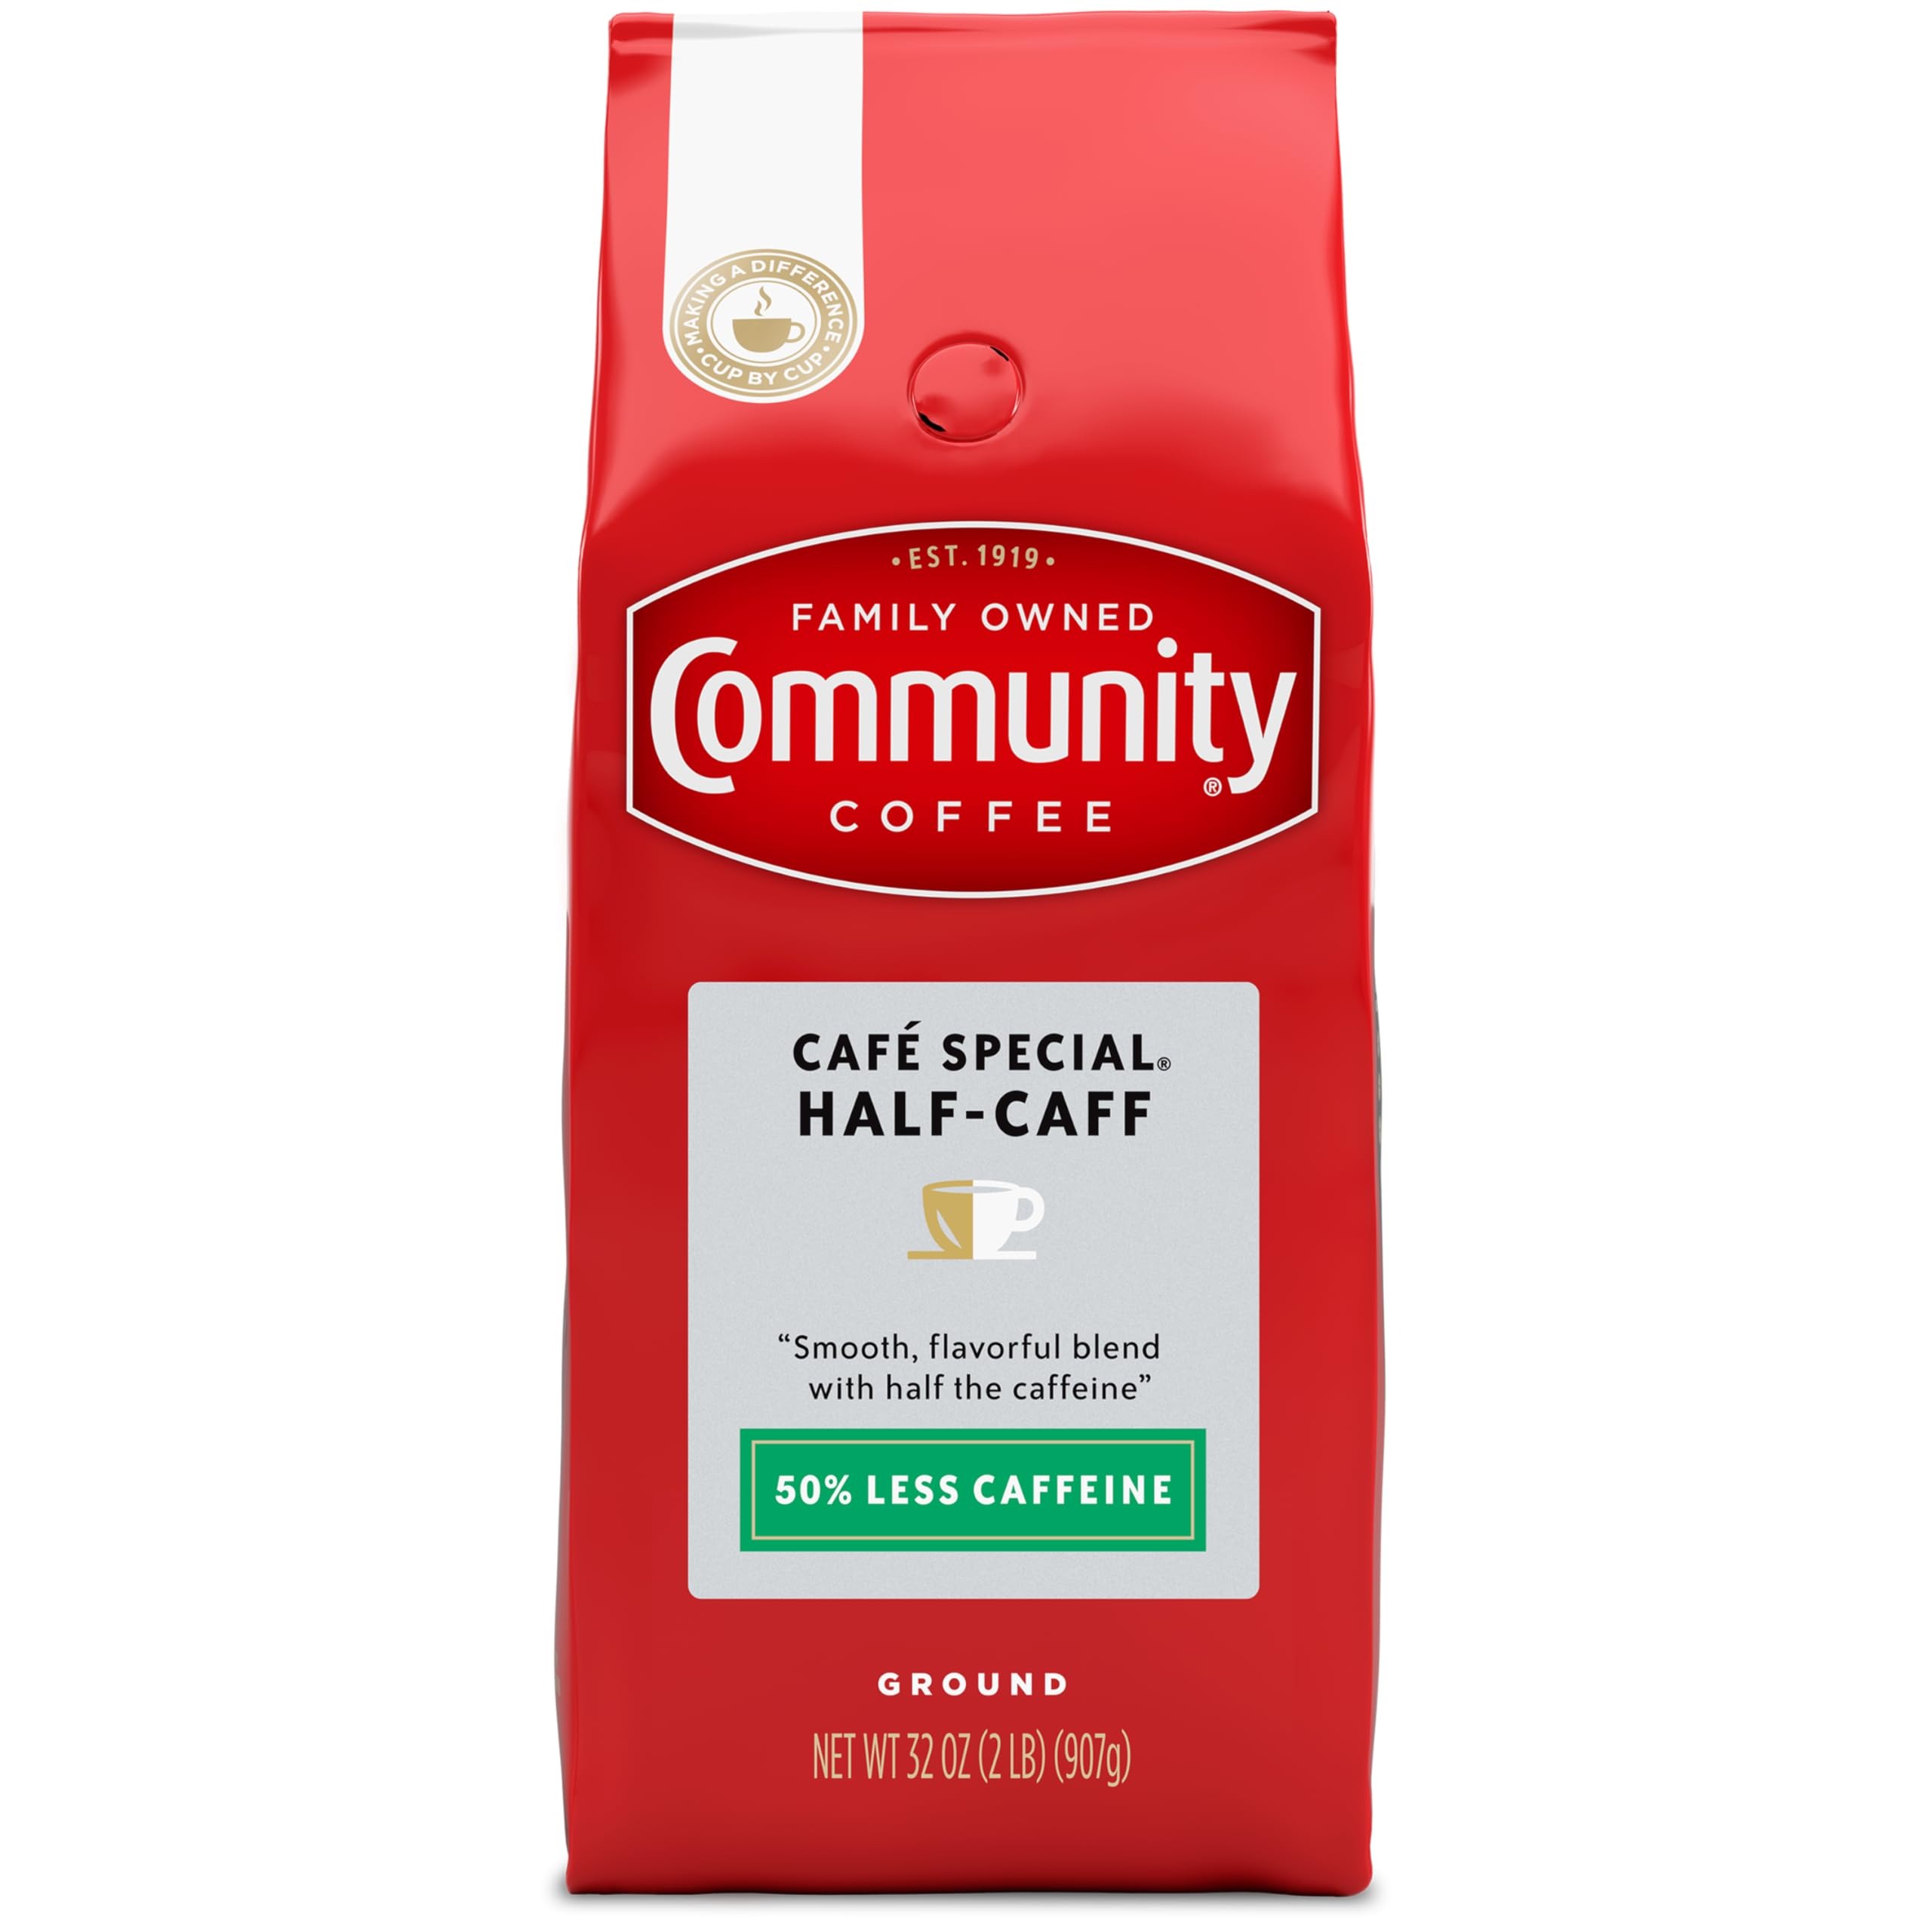
Item Name: Community Coffee Café Special Half-Caff 32 Ounces, Medium Dark Roast Ground Coffee, 32 Ounce Bag (Pack of 1)
Bullet Point 1: CAFÉ SPECIAL HALF-CAFF: Sip this smooth medium-dark roast with only half the caffeine and all the flavor of your favorite café
Bullet Point 2: PREMIUM GROUND COFFEE: 100% Arabica coffee beans, roasted and ground to perfection for a variety of brewing methods; use 2 heaping tablespoons of ground coffee per 6 ounces of filtered water
Bullet Point 3: STRONG AS OUR ROOTS: We strive to make a positive impact on people’s lives — and the communities they call home — by giving back to our military and veterans, teachers, first responders and more
Bullet Point 4: RESPONSIBLY SOURCED: We promote stability in the coffee supply chain from soil to cup, partnering with Conservation International, World Coffee Research and others to ensure a sustainable future
Bullet Point 5: QUALITY YOU CAN TRUST: We have over 100 years of experience sourcing, roasting and blending premium coffees
Value: 32.0
Unit: Ounce

Price: 8.99